Caffè mocha

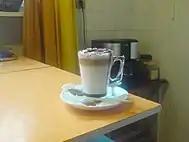
A mocha sitting on a white plate and beige table.

Like caffè latte, mocha is based on espresso and hot milk but with added chocolate flavouring and sweetener, typically in the form of cocoa powder and sugar. Many varieties use chocolate syrup instead, and some may contain dark or milk chocolate.